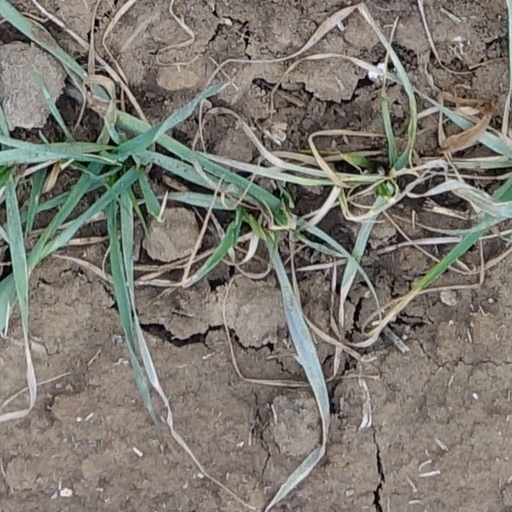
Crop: wheat